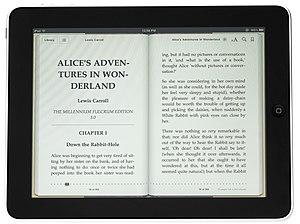
L'iPad est une tablette tactile conçue et développée par la société américaine Apple. Celle-ci est particulièrement orientée vers les médias tels que les livres, journaux, magazines, films, musiques, jeux, mais aussi vers Internet, l'accès à ses courriers électroniques et la bureautique simple avec des logiciels tels que Word ou encore les logiciels gratuits fournis par Apple : Pages, Numbers et Keynote.
Livres, nommée iBooks avant 2018, puis Apple Books avant 2019, est une application permettant d'acquérir des livres numériques dans une boutique en ligne puis de les lire à l’aide d’un iPad, d’un iPhone, d’un iPod touch ou d'un Mac. Apple Books est distribuée gratuitement par Apple. Accessible par n'importe quel écrivain, elle permet de diffuser du contenu en évitant les intermédiaires.